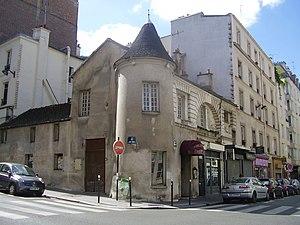
Restes de la manufacture de porcelaine de Clignancourt (1775-1799) placée sous la protection du comte de Provence, frère de Louis XVI (régnant plus tard sous le nom de Louis XVIII)
La Manufacture de porcelaine de Clignancourt est une fabrique qui produisit de la porcelaine à la fin du XVIIIᵉ siècle. Elle était placée sous la protection du comte de Provence, frère du roi et futur Louis XVIII. Elle est également couramment nommée Manufacture de Monsieur en référence à son illustre protecteur.
Cet article recense les monuments historiques du 18ᵉ arrondissement de Paris, en France.